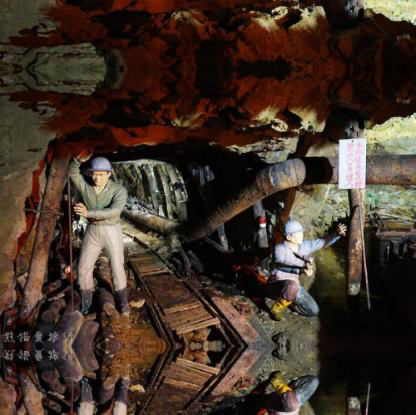
Objects in the image:
label: helmet
label: helmet